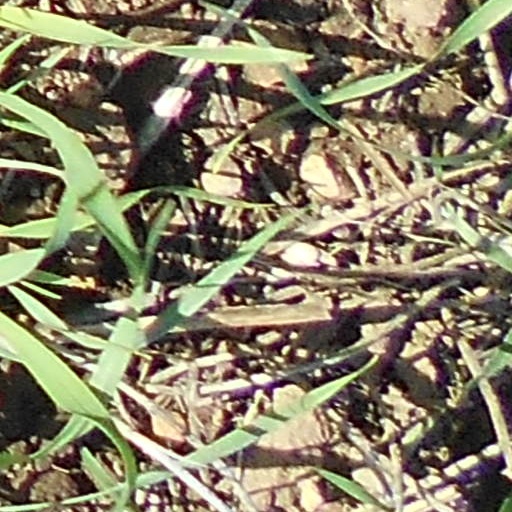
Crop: wheat